Jewish Ethnographic Expedition

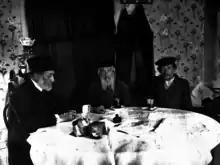
An-sky interviews locals during the expedition

The Russian Empire had a large Jewish population in the so-called Pale of Settlement, a territory between the Baltic and Black seas. Jews that were subjects of the Empire could settle only there, in the territory of modern Belarus, Poland, Ukraine, Moldova, Lithuania, and Latvia, but not in Russian cities like Moscow or St. Petersburg. Around five million Jews lived in the Pale at the beginning of the 20th century, another two million emigrated to America before the October Revolution of 1917. Though Jews of the Pale of Settlement were subjects of the Russian Empire, they lacked full citizen rights.